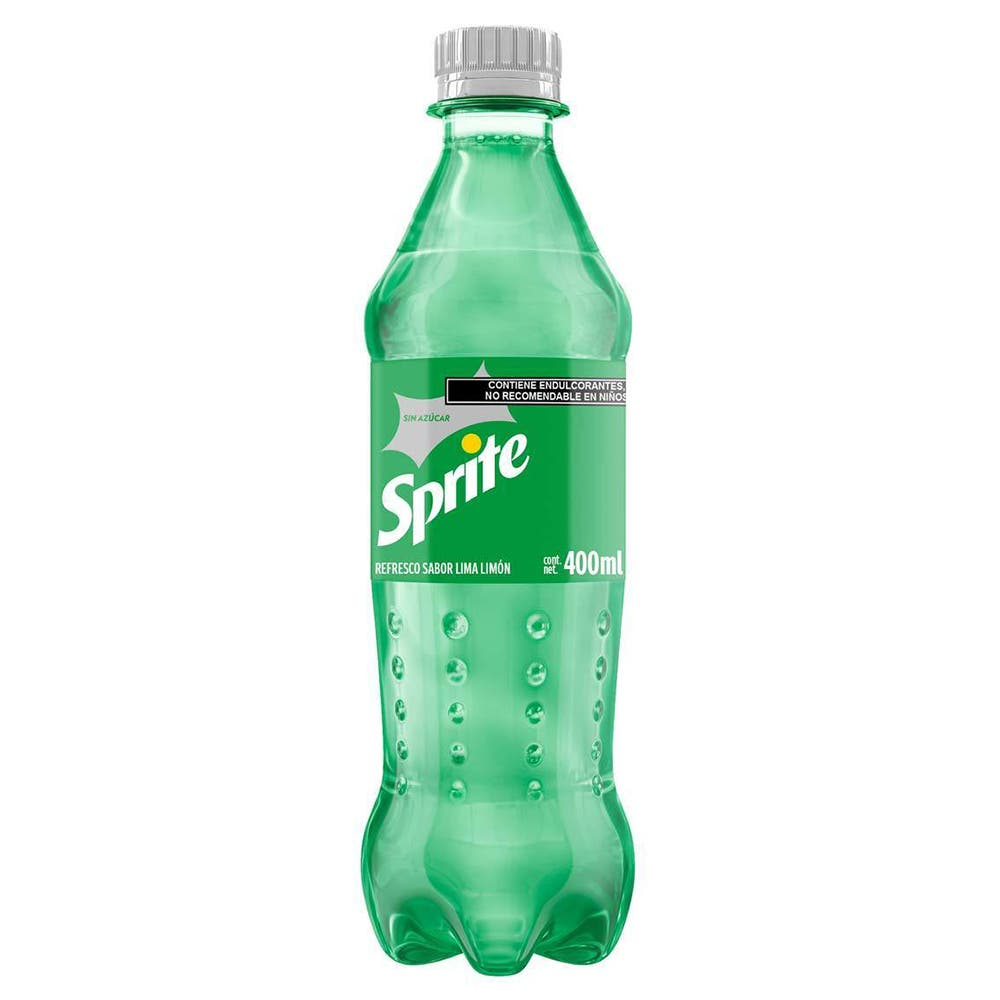
A Sprite sugar free soda in a 400-milliliters plastic bottle